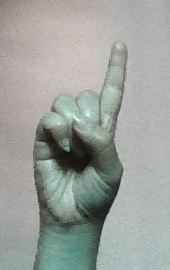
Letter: bb